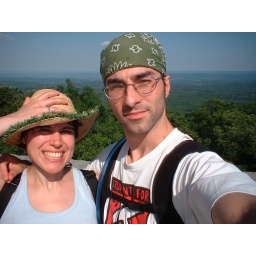
Evelyn's hat was in grave danger of flying off.